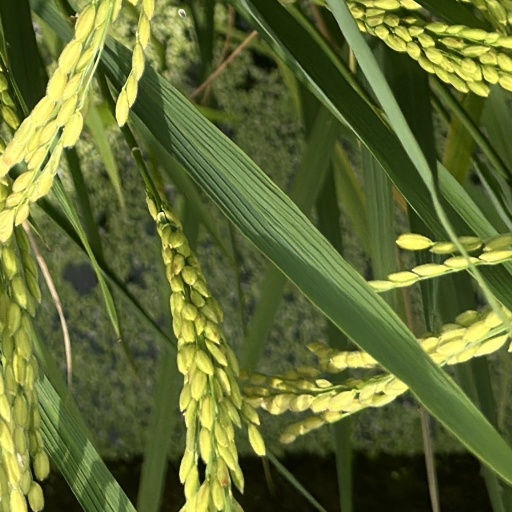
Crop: rice